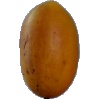
Label: Cucumber Ripe 2